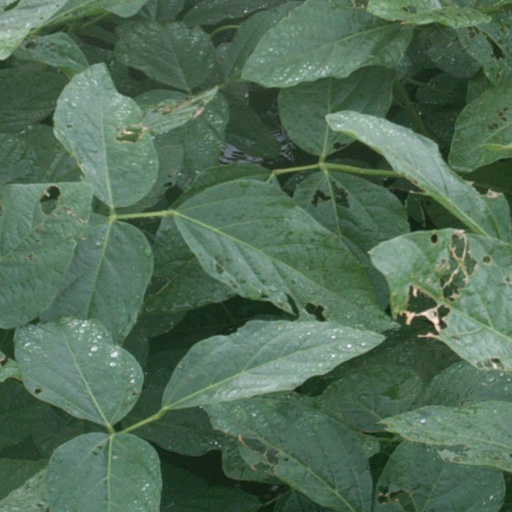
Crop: soybean